Māori language

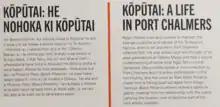
Part of the annotation to a Ralph Hotere exhibition at the Dunedin Public Art Gallery, written bilingually in English and southern Māori. Note several regional variations, such as (a place or seat), (customs), (alienable and inalienable "his"), (black), and (harbour).

There is, however, evidence that the revitalisation efforts are taking hold, as can be seen in the teaching of in the school curriculum, the use of Māori as an instructional language, and the supportive ideologies surrounding these efforts. In 2014, a survey of students ranging in age from 18 to 24 was conducted; the students were of mixed ethnic backgrounds, ranging from to Māori who lived in New Zealand. This survey showed a 62% response saying that was at risk. Albury argues that these results come from the language either not being used enough in common discourse, or from the fact that the number of speakers was inadequate for future language development.